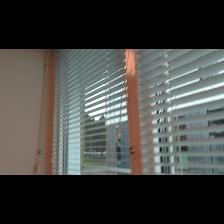
Label: NonHuman